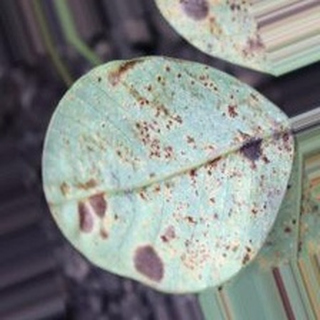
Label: groundnut_rust